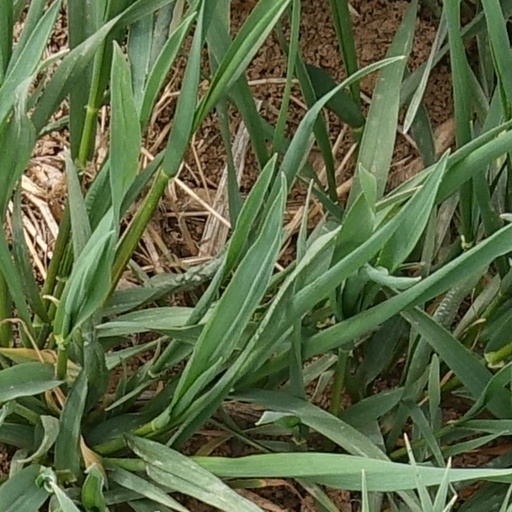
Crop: wheat